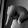
ASL letter: Q